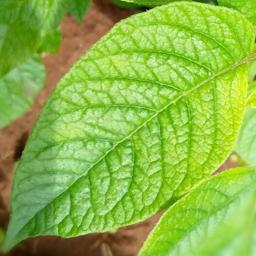
Etiqueta: Sana